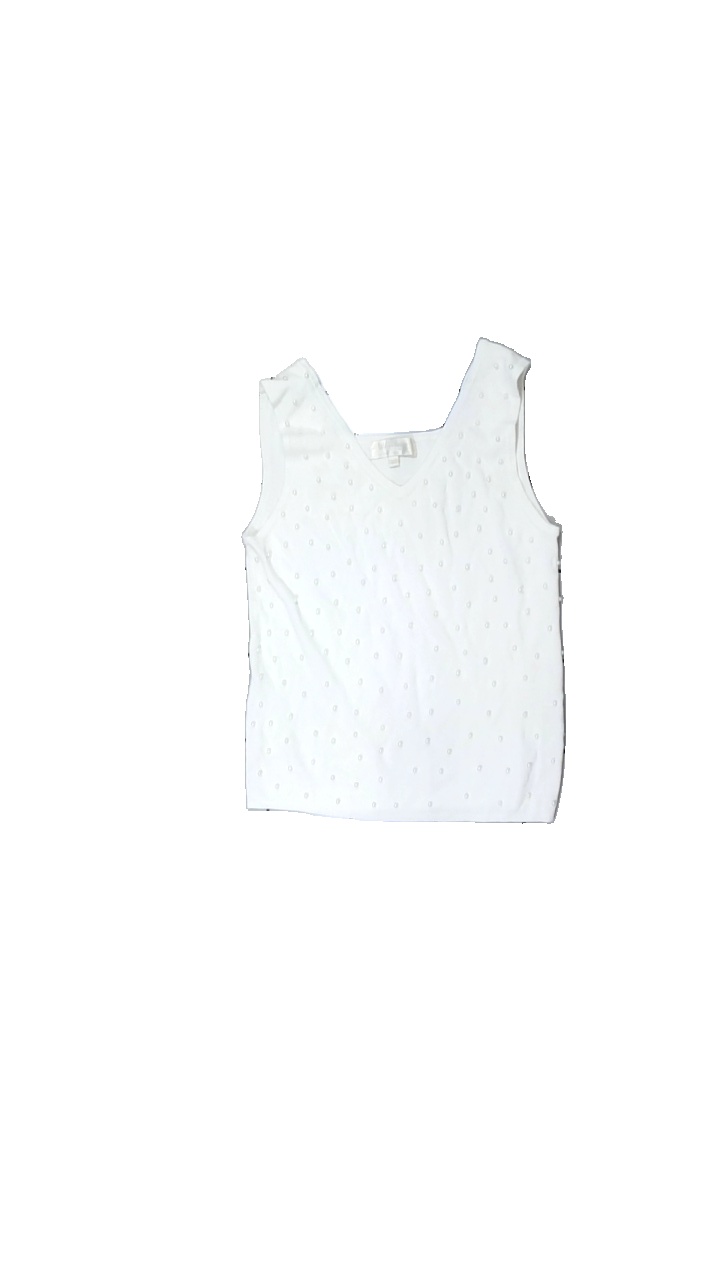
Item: Vest (Ladies)
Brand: Whispers
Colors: White
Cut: Regular
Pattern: Dots
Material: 52% viscose 48% nylone
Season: All
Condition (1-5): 4
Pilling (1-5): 5
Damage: some lost pearls
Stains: Minor
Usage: Reuse
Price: <50